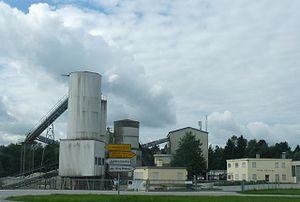
Edling est une commune de Bavière, située dans l'arrondissement de Rosenheim, dans le district de Haute-Bavière.